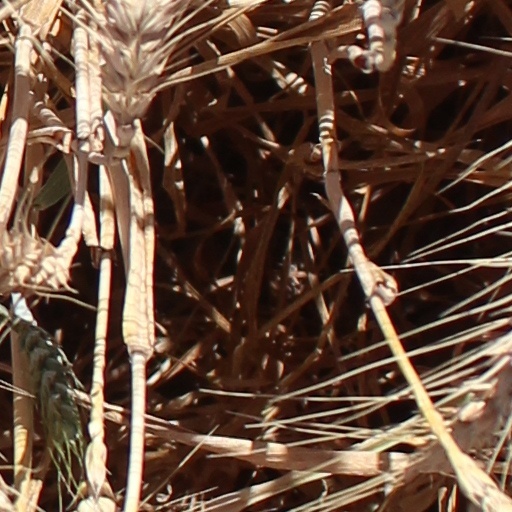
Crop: wheat